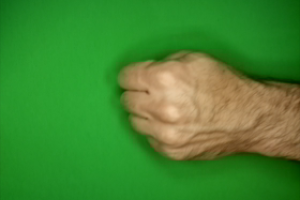
Label: rock